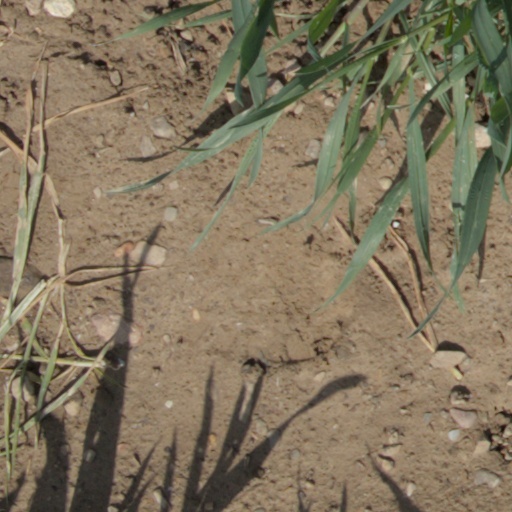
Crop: wheat